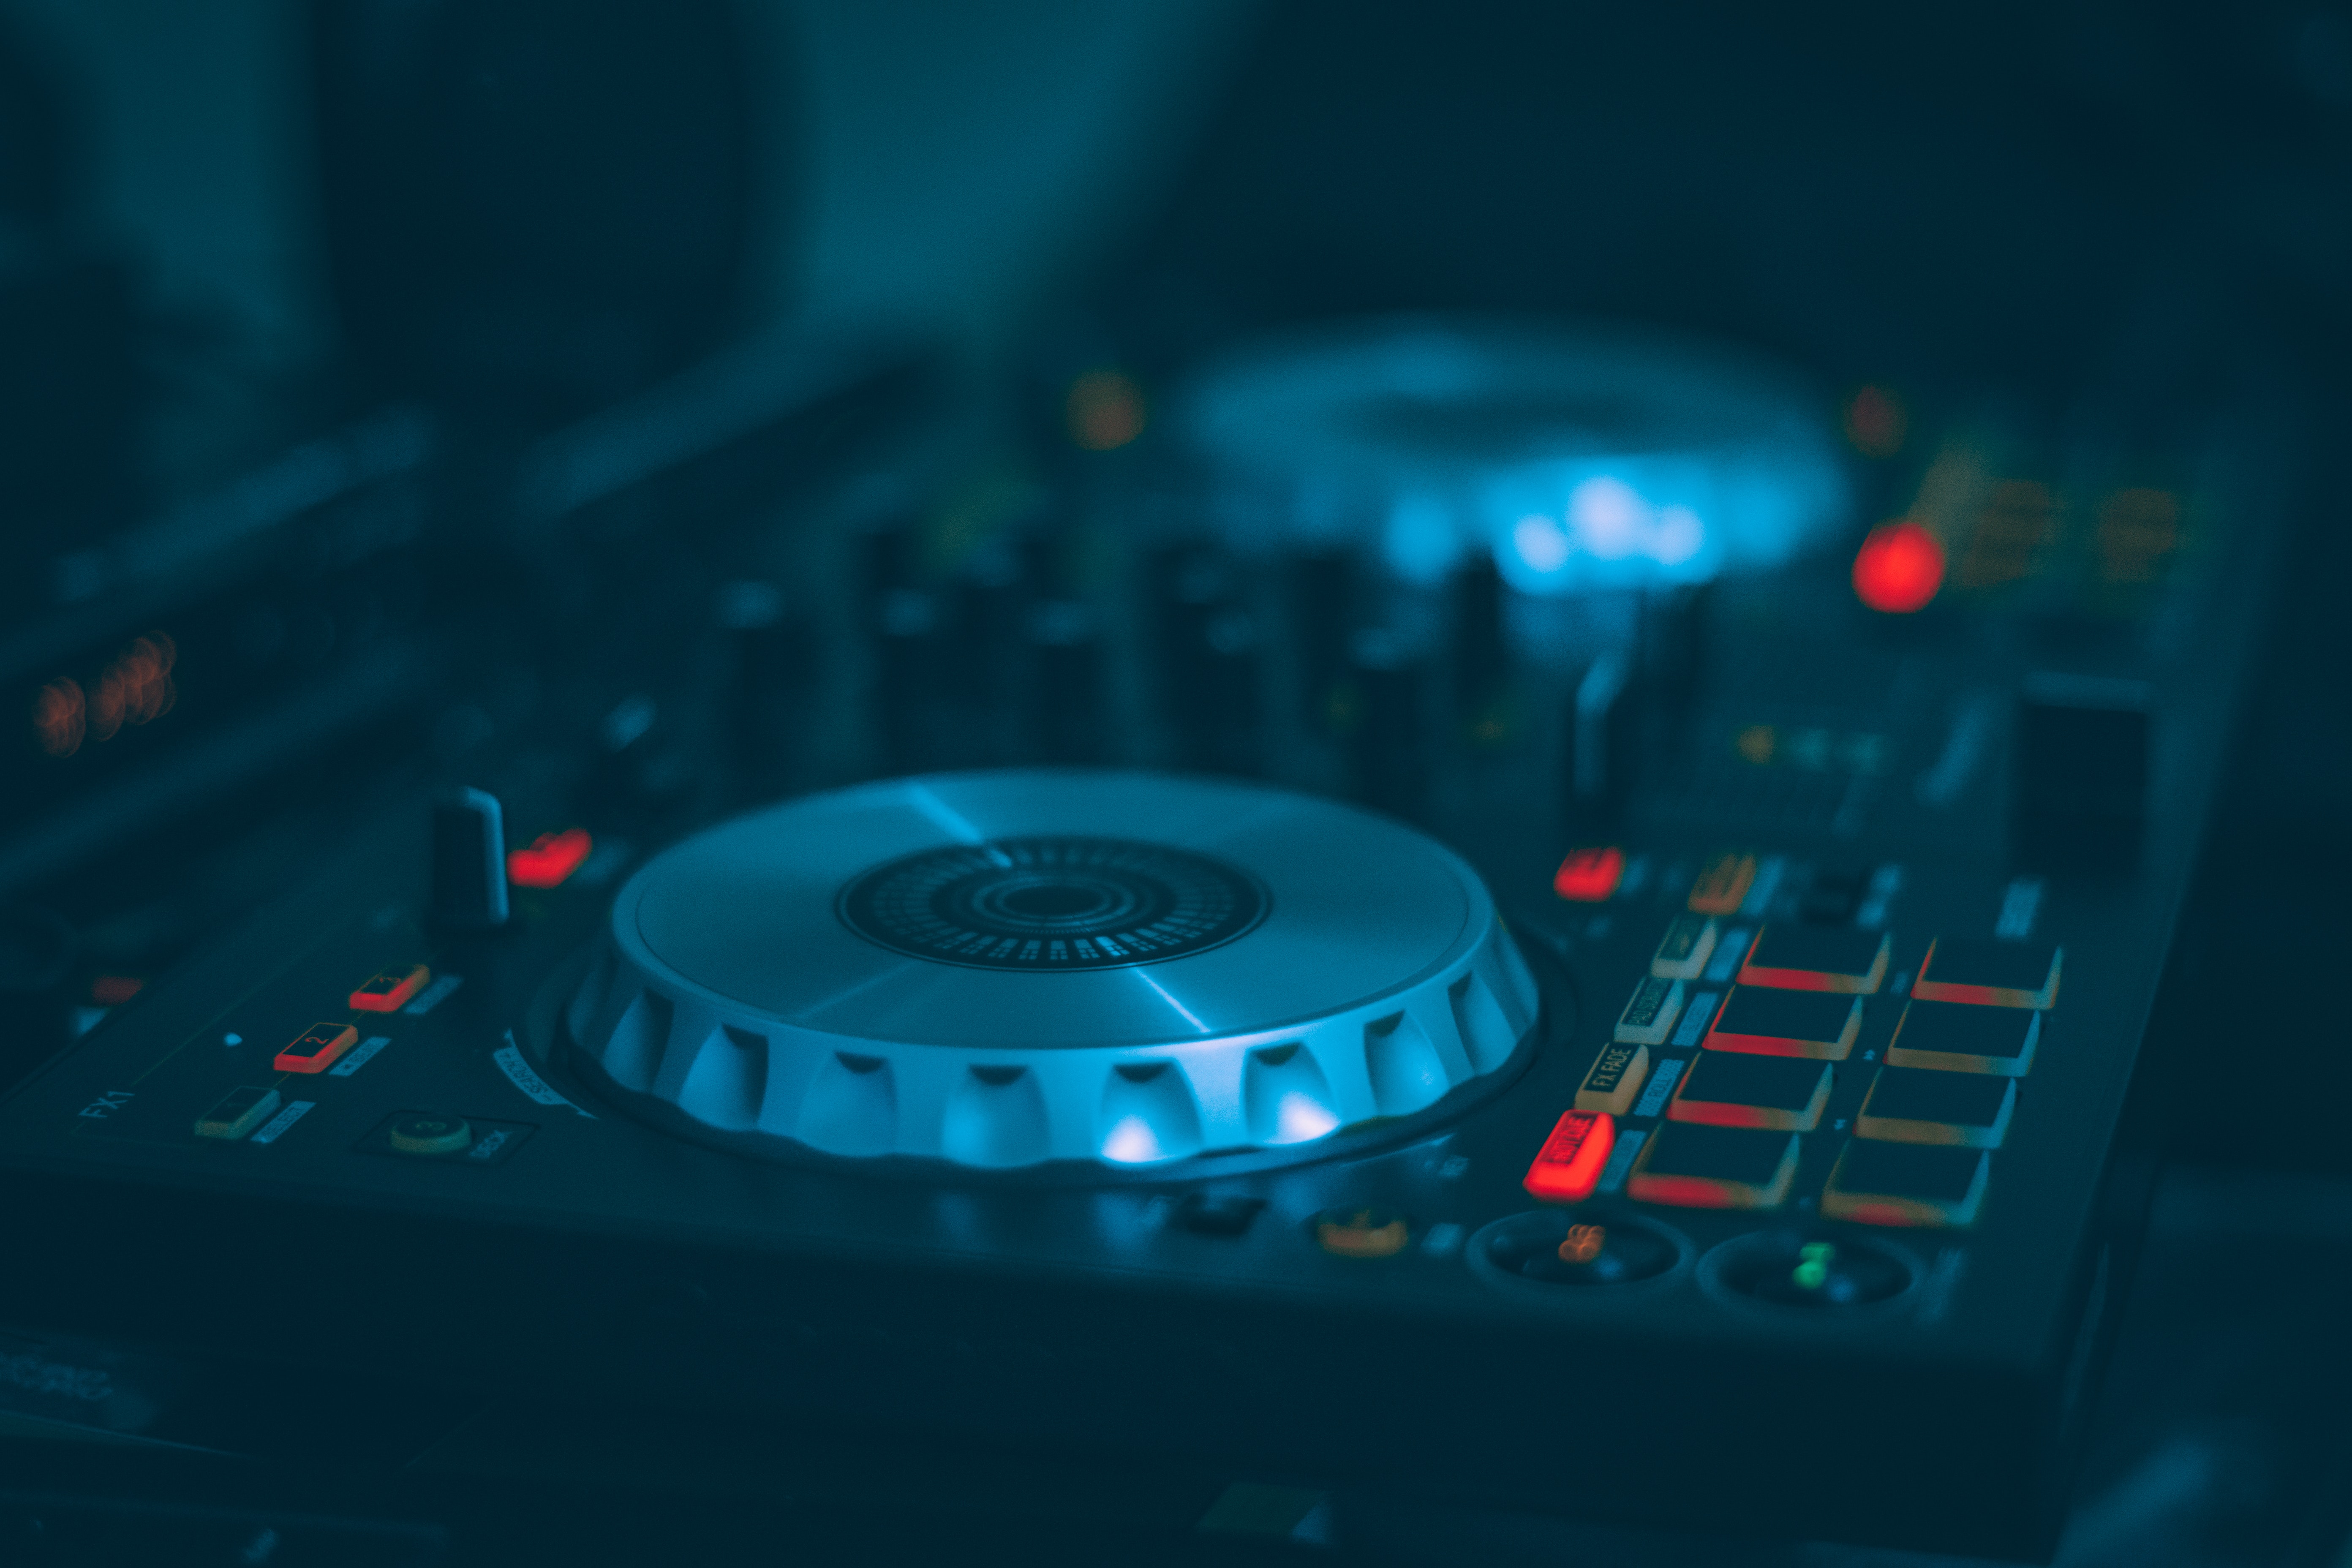
blue, technology, deejay, sound, disc jockey, electronics, computer wallpaper, stereophonic sound, darkness, audio, graphics, music venue